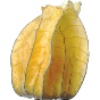
Label: physalis_with_husk